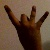
The image shows a hand gesture representing the number 8 in Indian Sign Language.